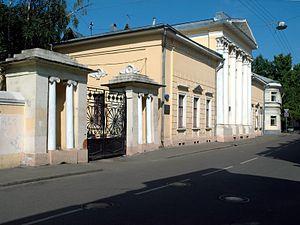
Nikolai Vassilievitch Beliaïev né le 27 avril 1859 et mort le 15 février 1920, est un philanthrope, entrepreneur, fondateur et président de la Société du chemin de fer de la Haute Volga.